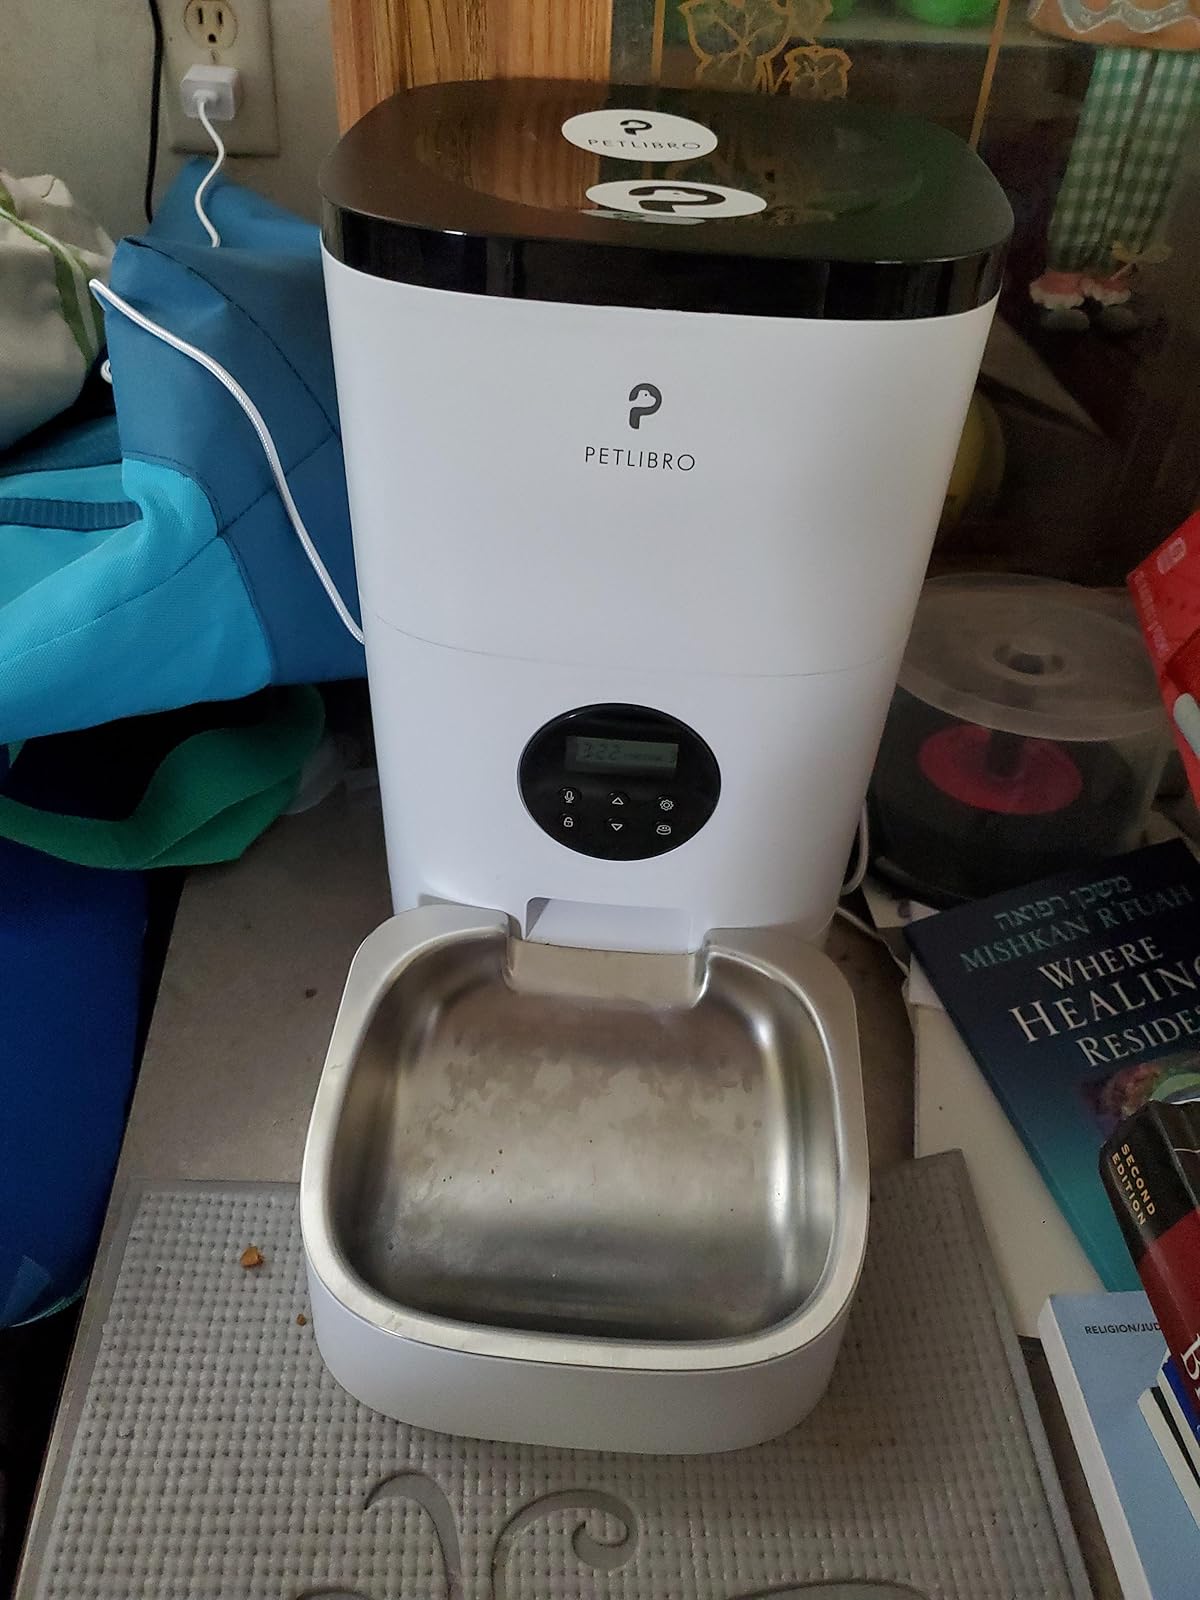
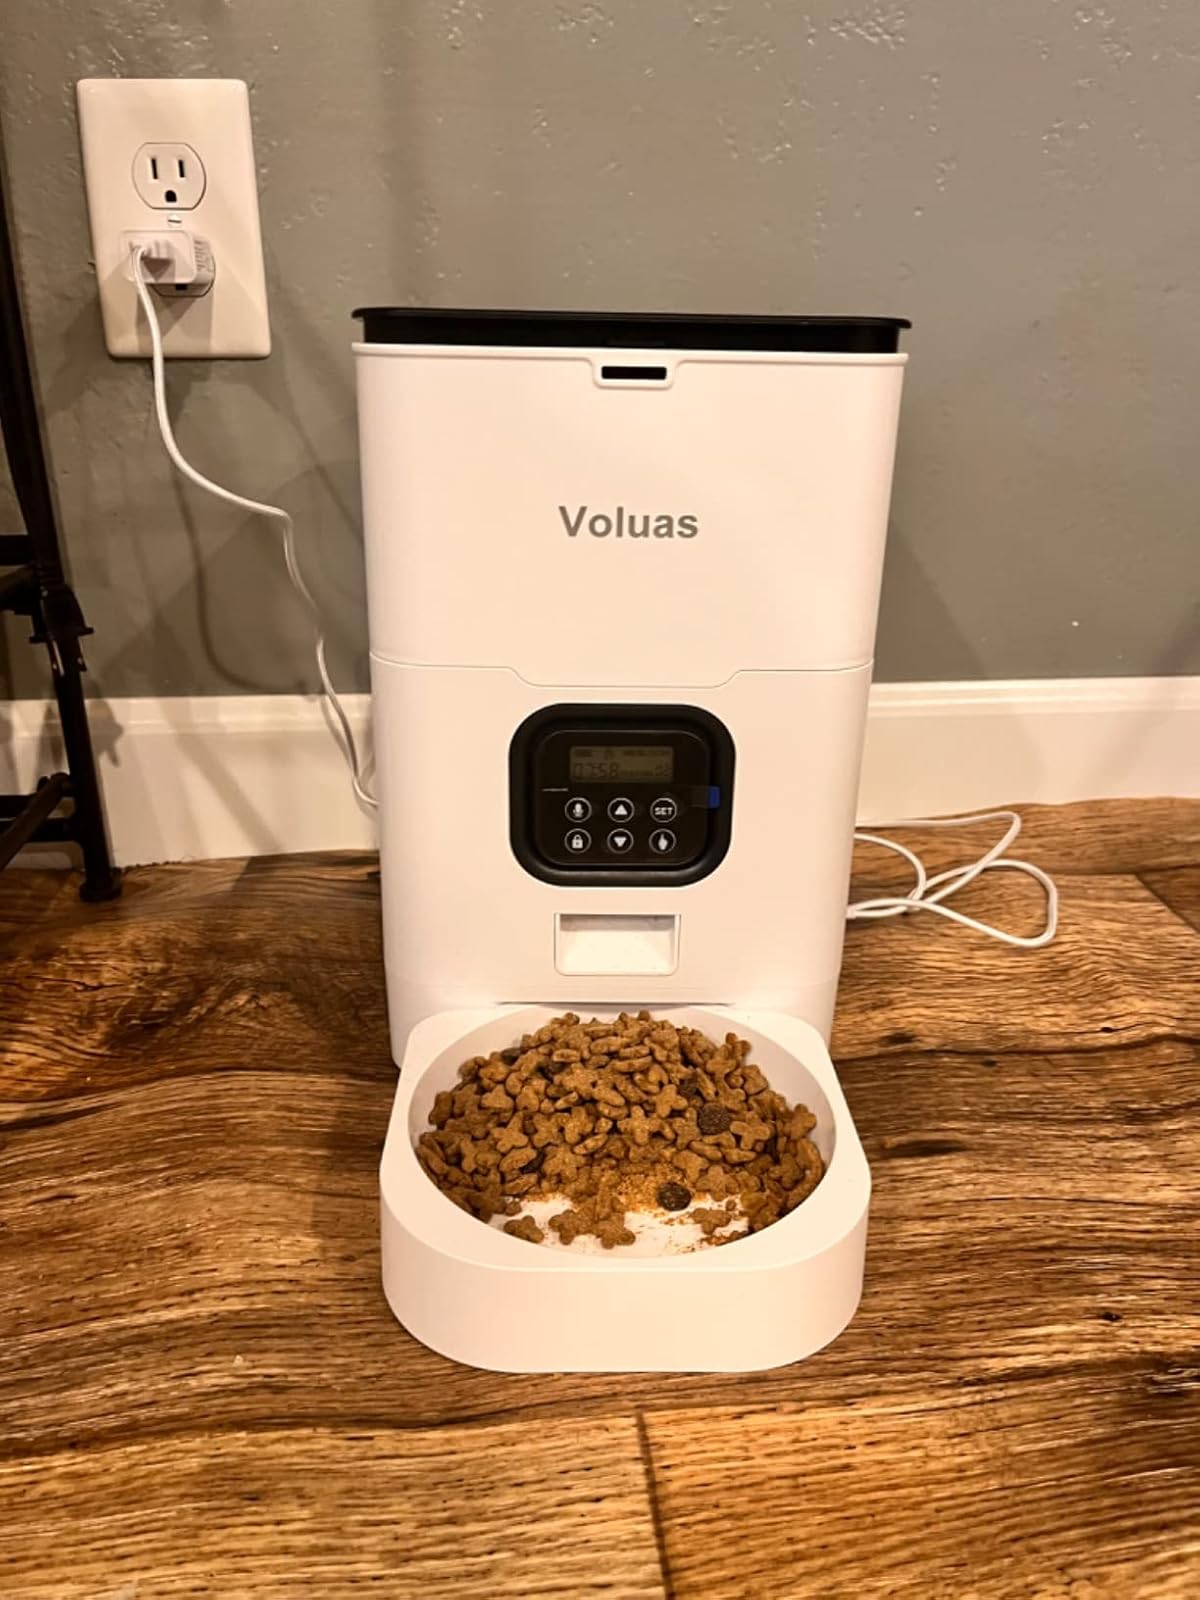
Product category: items_feeder
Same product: no